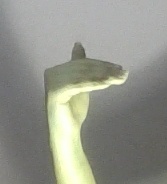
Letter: khaa